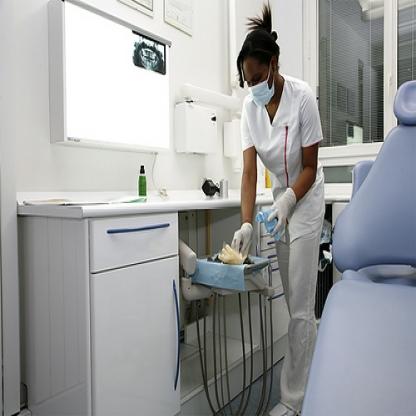
Scene: Indoor